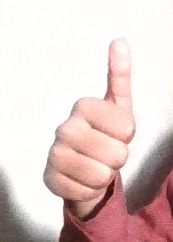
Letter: aleff